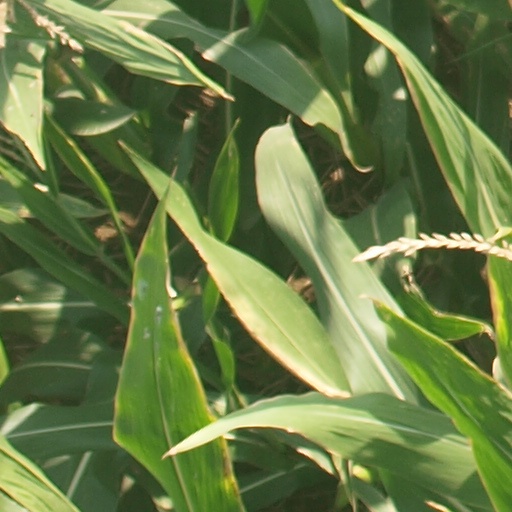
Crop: maize; corn